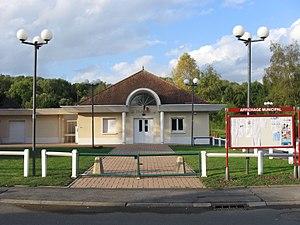
Mairie de Cuisy. (Seine-et-Marne, région Île-de-France).
Cuisy est une commune française située dans le département de Seine-et-Marne en région Île-de-France.